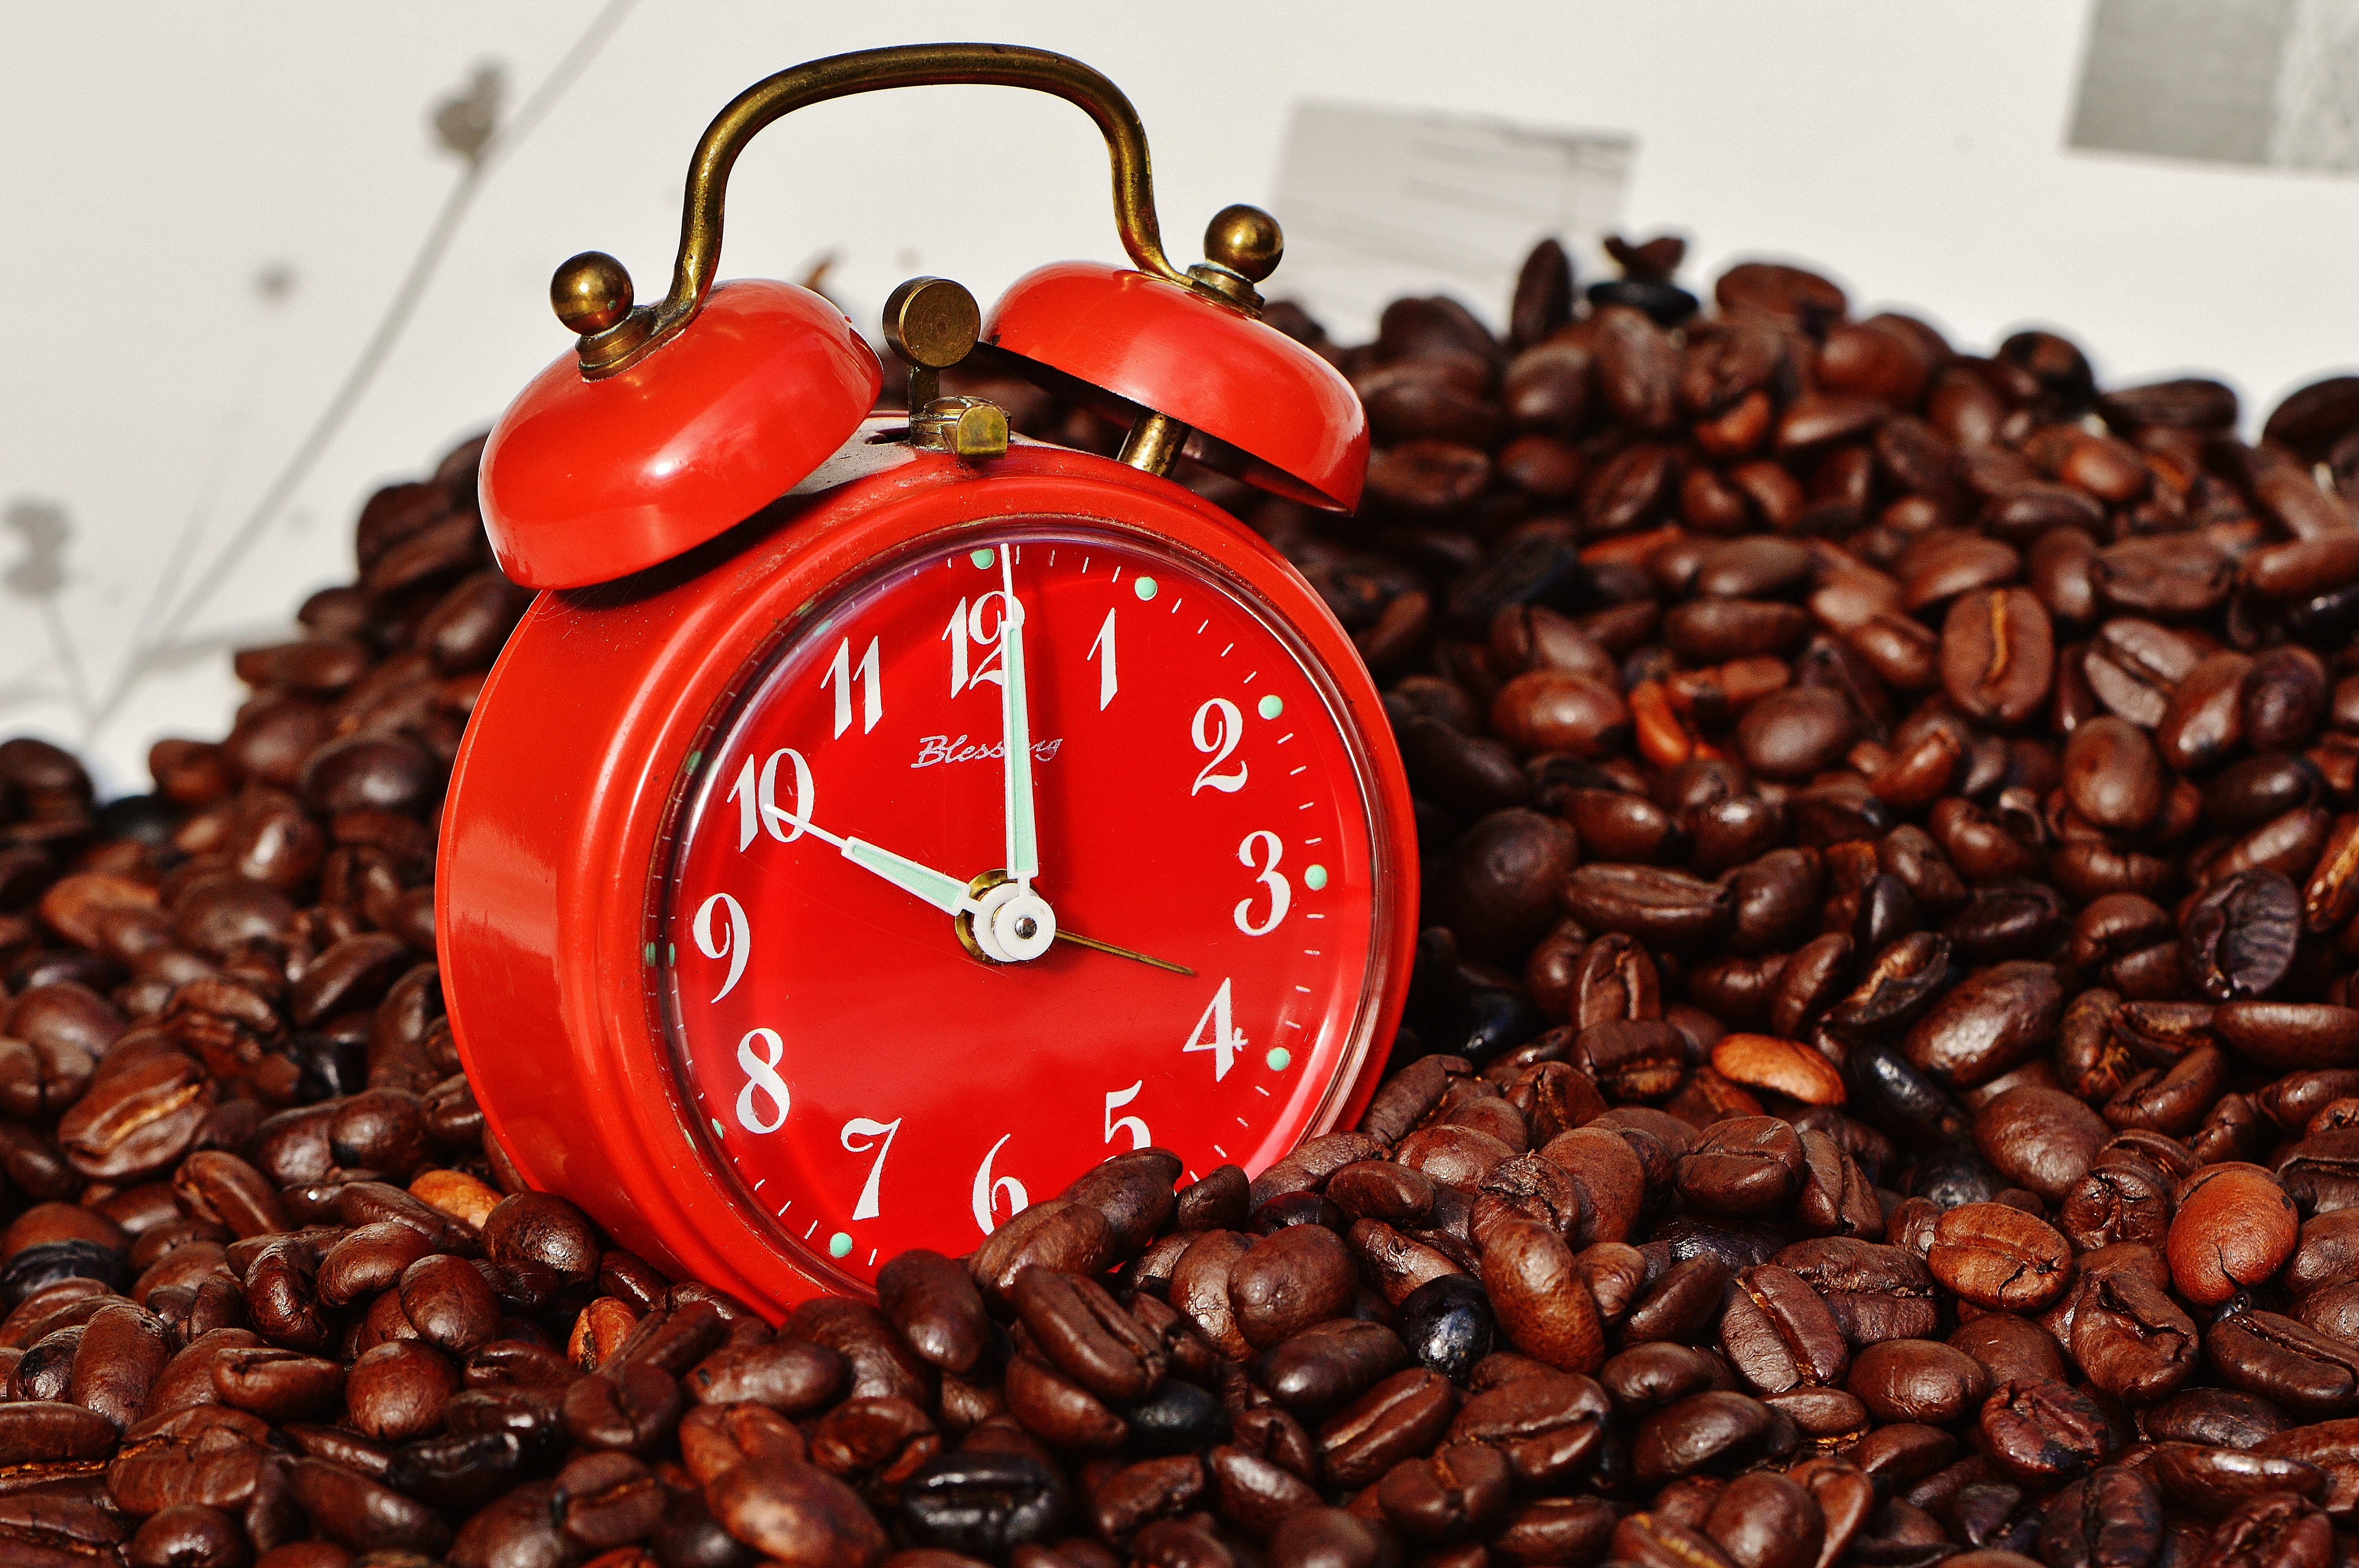
cafe, coffee, time, alarm clock, cup, food, red, relax, produce, drink, espresso, snack, delicious, caffeine, break, enjoy, benefit from, workplace, coffee break, flavor, coffee beans, drink coffee, good morning, coffee drink